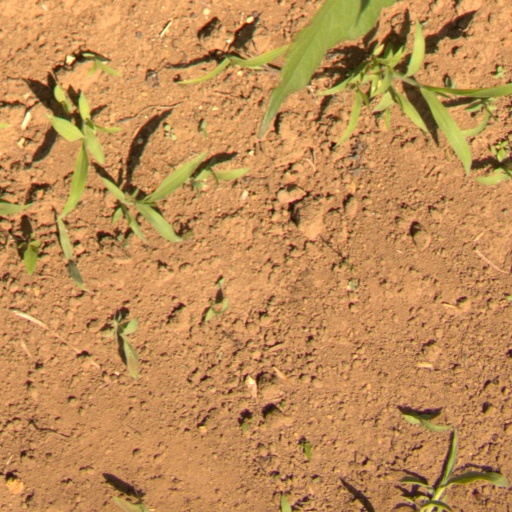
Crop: Jerusalem artichoke